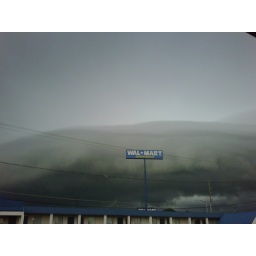
This is the same wall cloud in Oxford in July 2010 looked real scary.